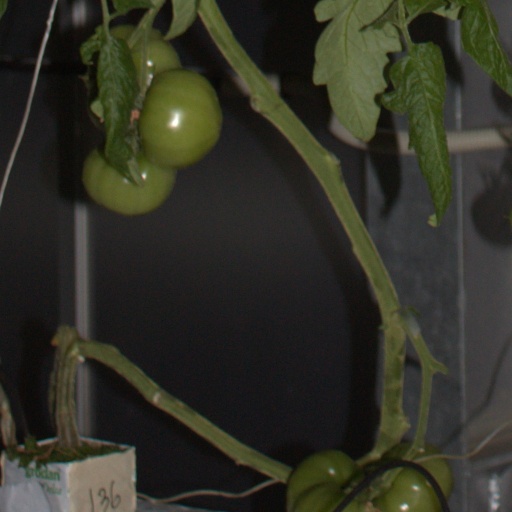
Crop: tomato